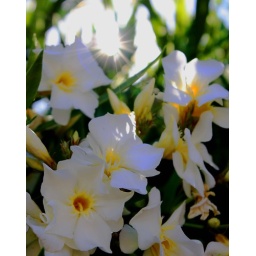
A bunch of white flowers by the court house in town. Taken in Kingman Az.